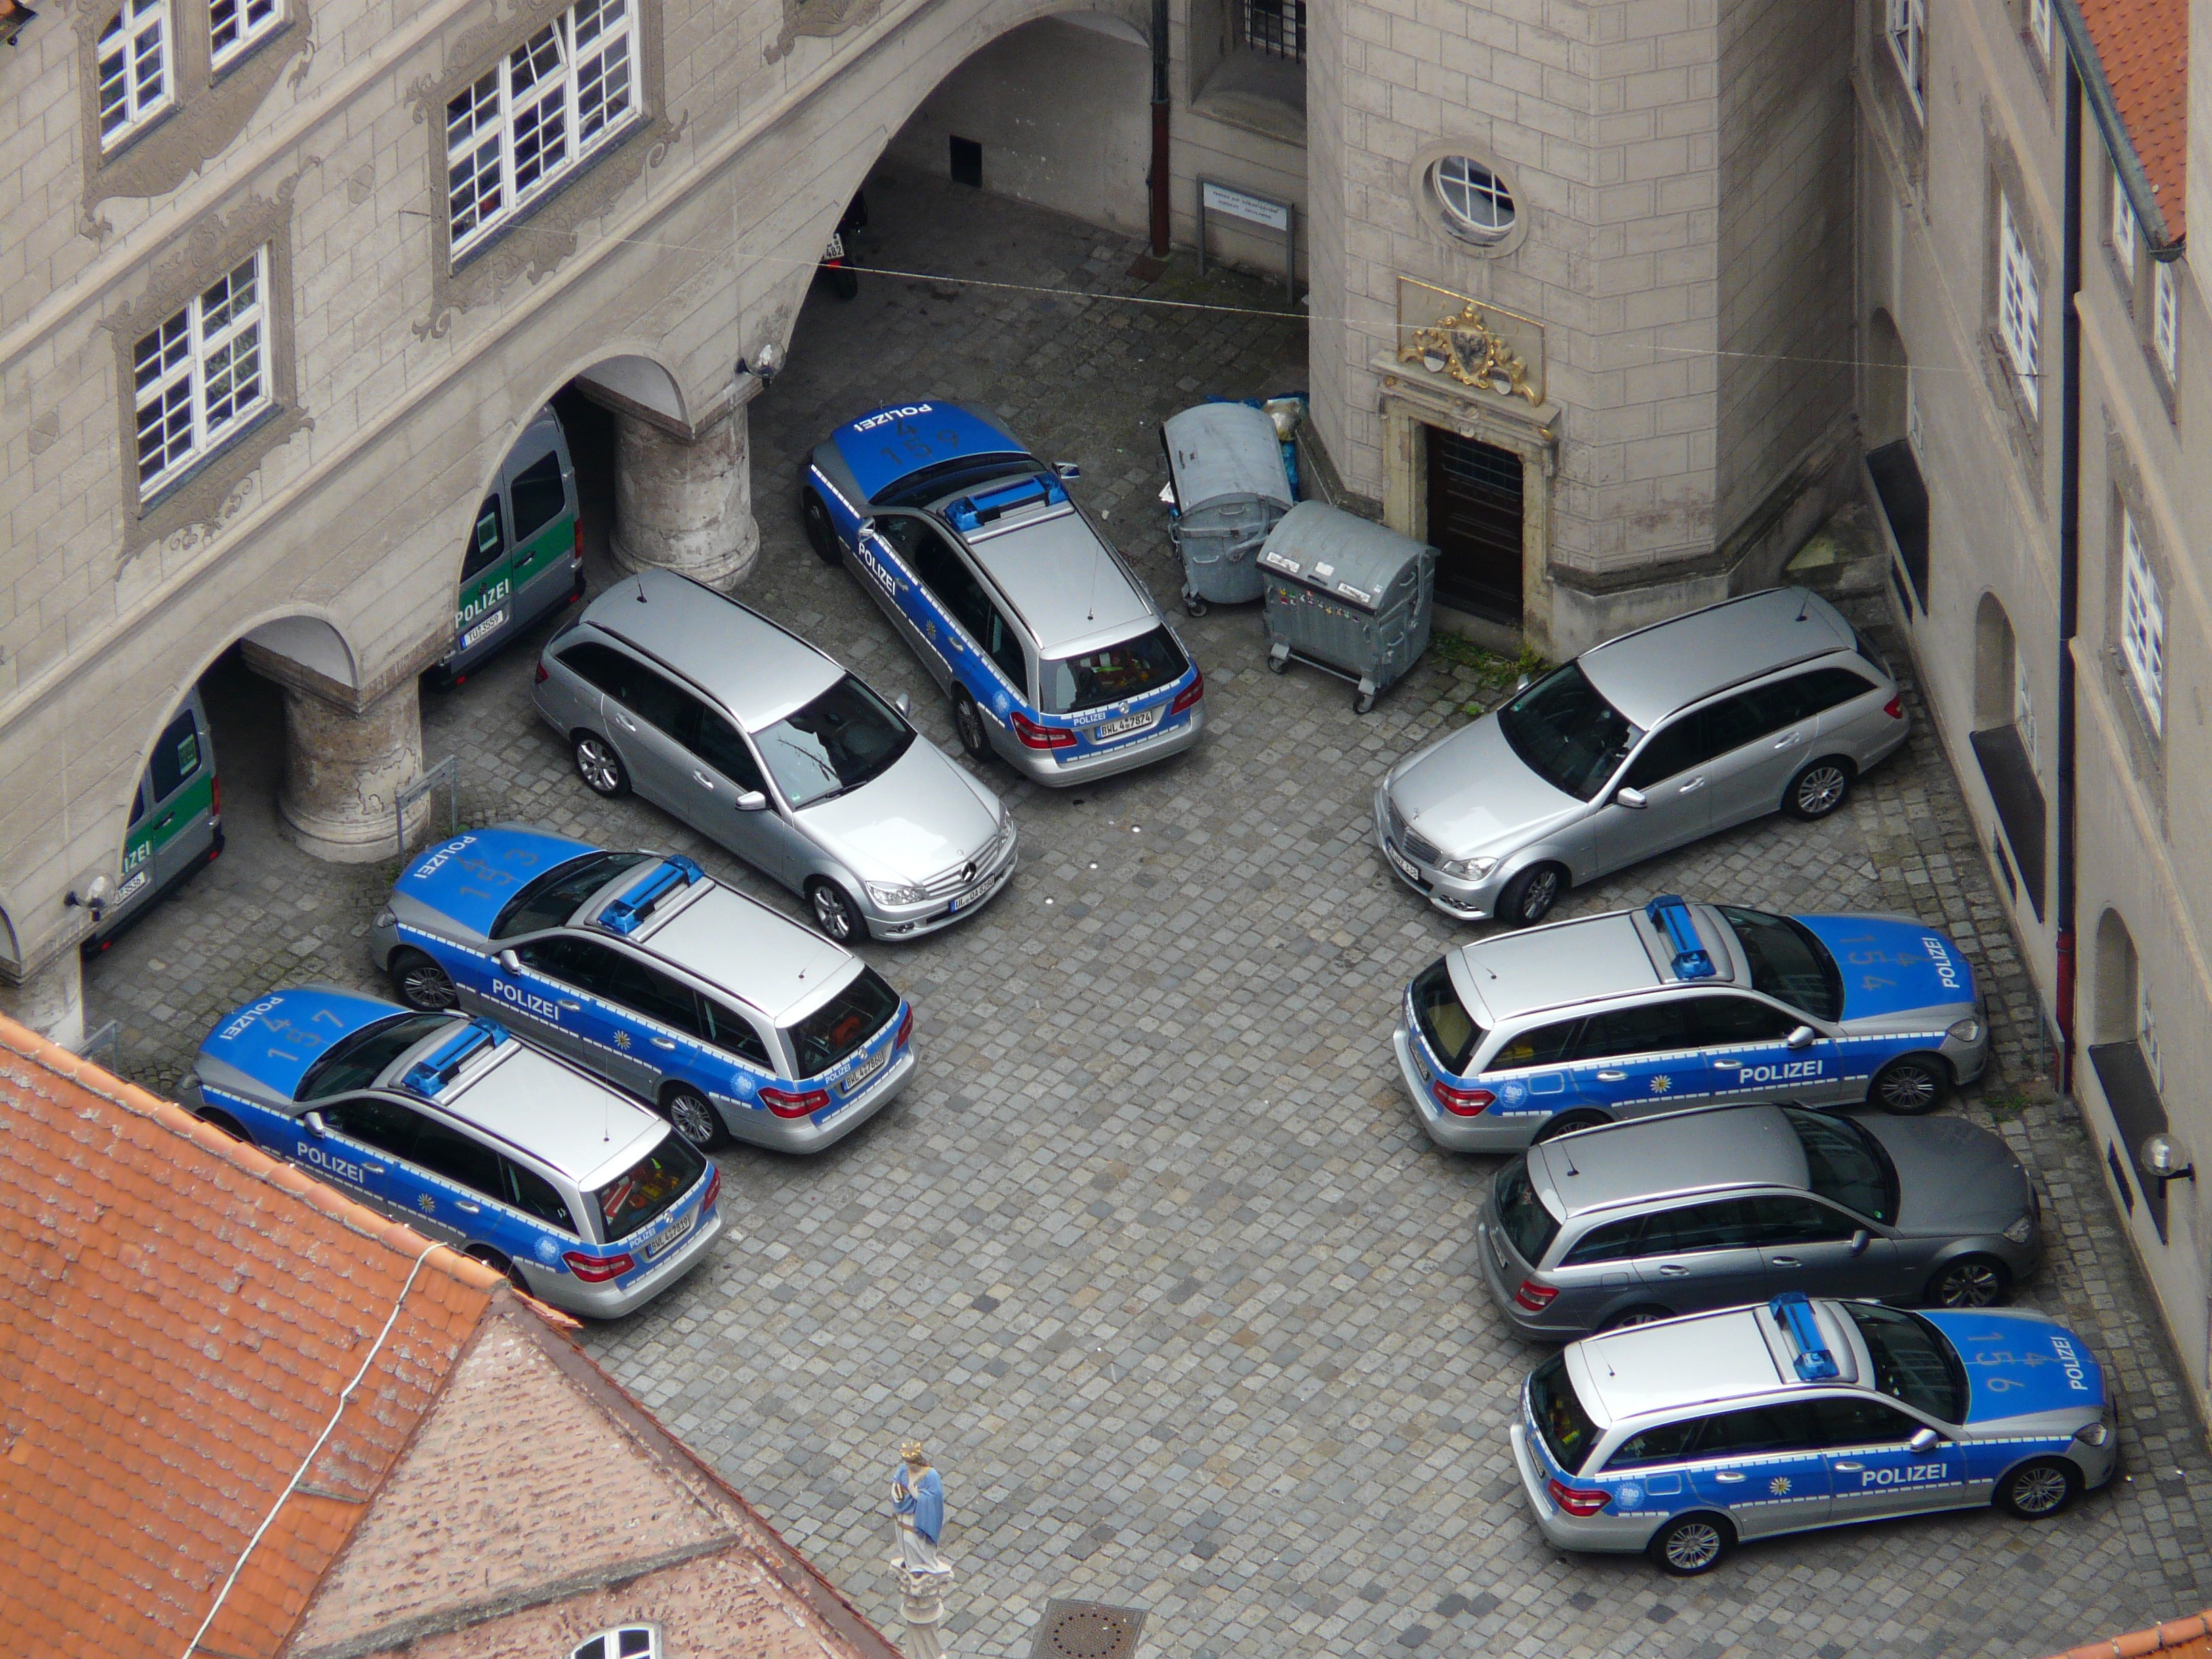
car, parking, transport, vehicle, blue, aerial view, parking lot, public transport, bumper, silver, police, autos, police cars, automobile make, automotive exterior, service building